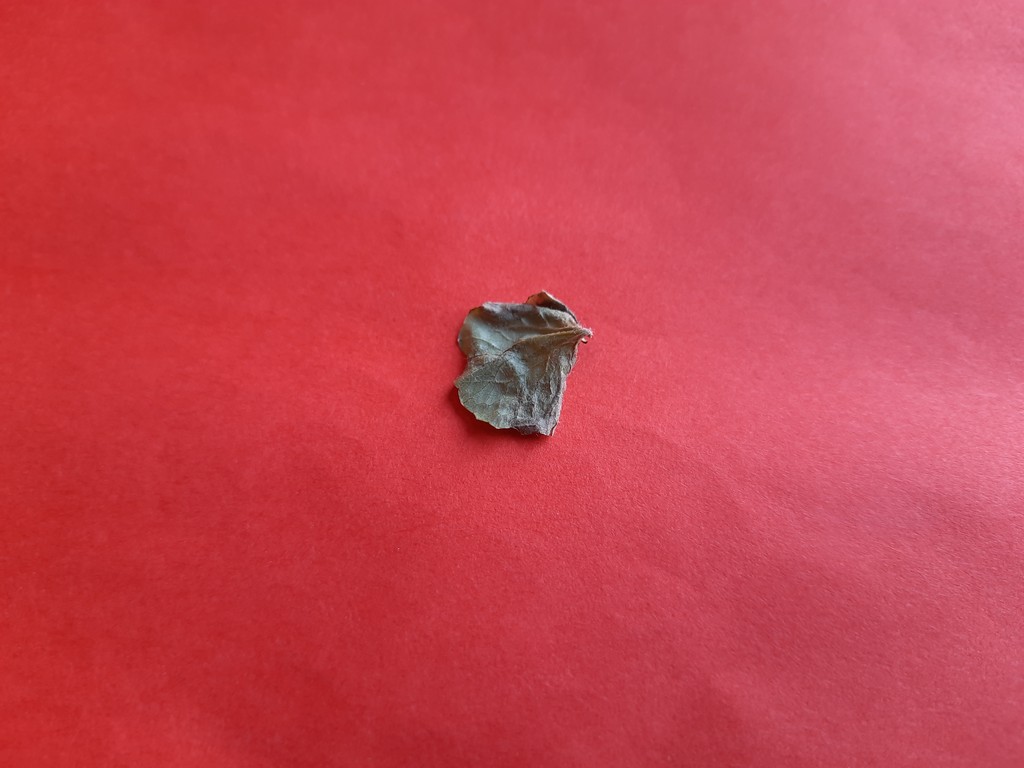
Label: Dried